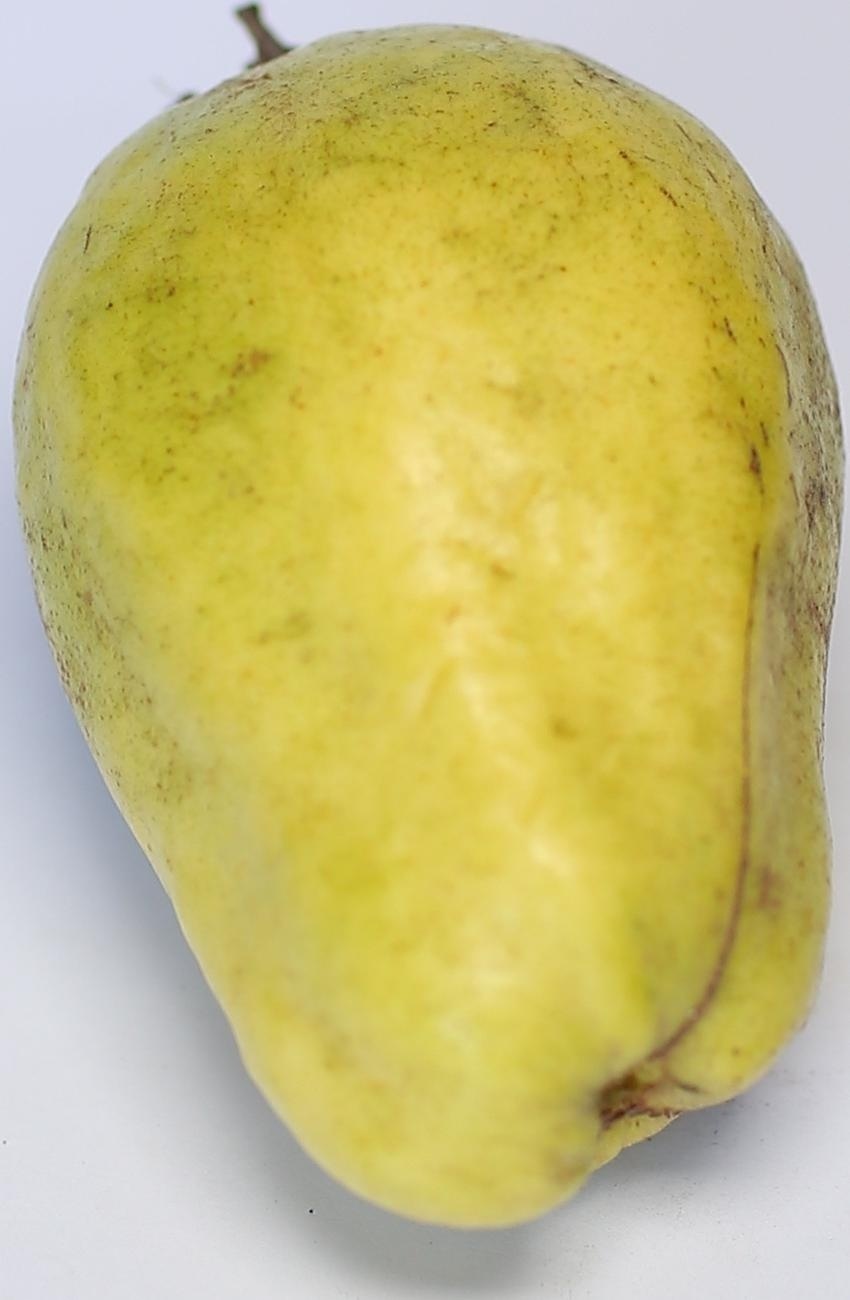
Maturity: mature-green
Variety: thadhrami